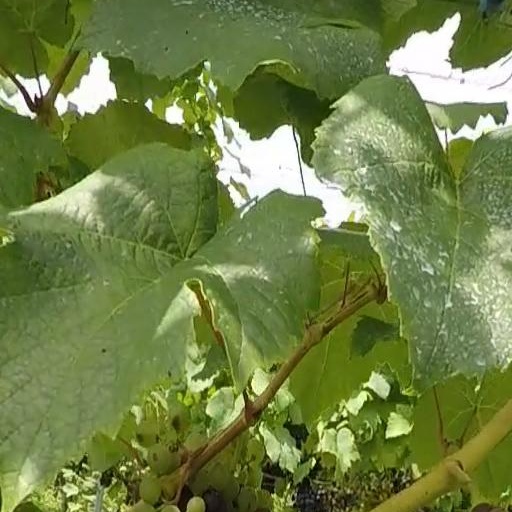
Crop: grape